Ohlone

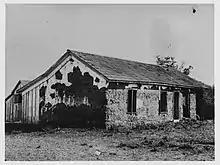
Indian quarters at Mission Santa Clara de Asís

Spanish mission culture soon disrupted and undermined the Ohlone social structures and way of life. Under Father Serra's leadership, the Spanish Franciscans erected seven missions inside the Ohlone region and brought most of the Ohlone into these missions to live and work. The missions erected within the Ohlone region were: Mission San Carlos Borroméo de Carmelo (founded in 1770), Mission San Francisco de Asís (founded in 1776), Mission Santa Clara de Asís (founded in 1777), Mission Santa Cruz (founded in 1791), Mission Nuestra Señora de la Soledad (founded in 1791), Mission San José (founded in 1797), and Mission San Juan Bautista (founded in 1797). The Ohlone who went to live at the missions were called Mission Indians, and also "neophytes." They were blended with other Native American ethnicities such as the Coast Miwok transported from the North Bay into the Mission San Francisco and Mission San José.